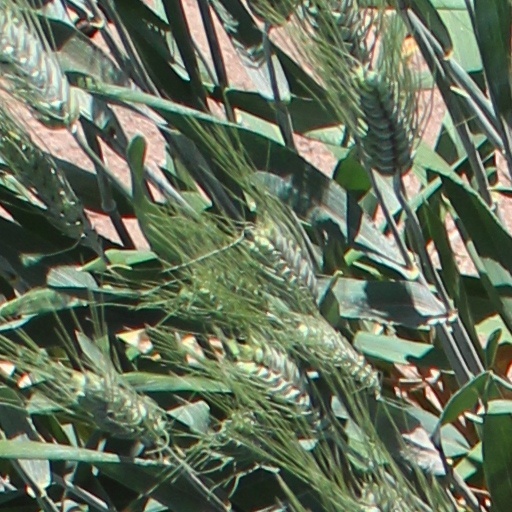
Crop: wheat